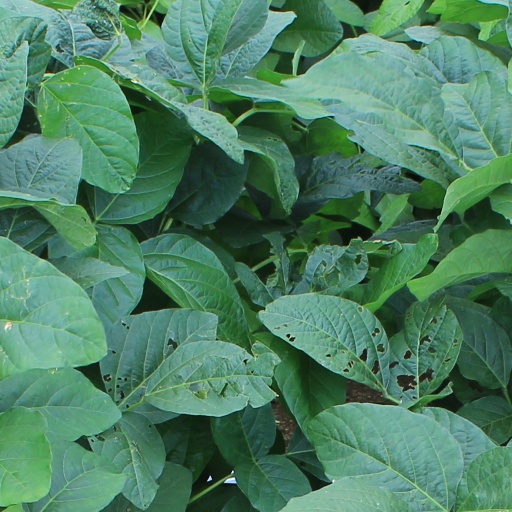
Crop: soybean